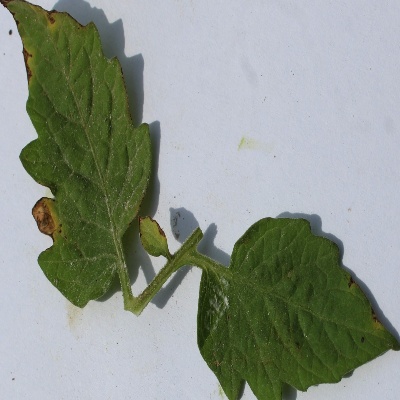
Crop: Tomato
Condition: leaf blight